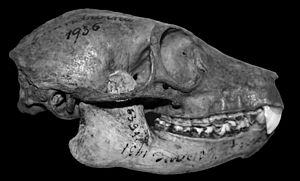
Toutes les espèces de lémuriens sont des primates strepsirrhiniens endémiques de Madagascar. Elles vont du Microcèbe de Mme Berthe, le plus petit primate du monde, jusqu'à l'Indri. Toutefois, les espèces récemment éteintes avaient une taille beaucoup plus grande. En 2010, cinq familles, 15 genres et 101 espèces et sous espèces de lémuriens sont officiellement reconnus. Sur les 111 espèces et sous-espèces, l'Union internationale pour la conservation de la nature en classe huit comme en danger critique d'extinction, 18 en danger, 15 vulnérables, quatre quasi menacées, huit de préoccupation mineure, 41 sont considérées de données insuffisantes, et sept n'ont pas encore été évaluées. Entre 2000 et 2008, 39 nouvelles espèces ont été décrites et neuf autres taxons sont redevenus valides.